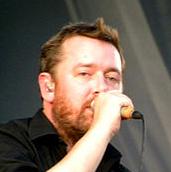
Age: 34